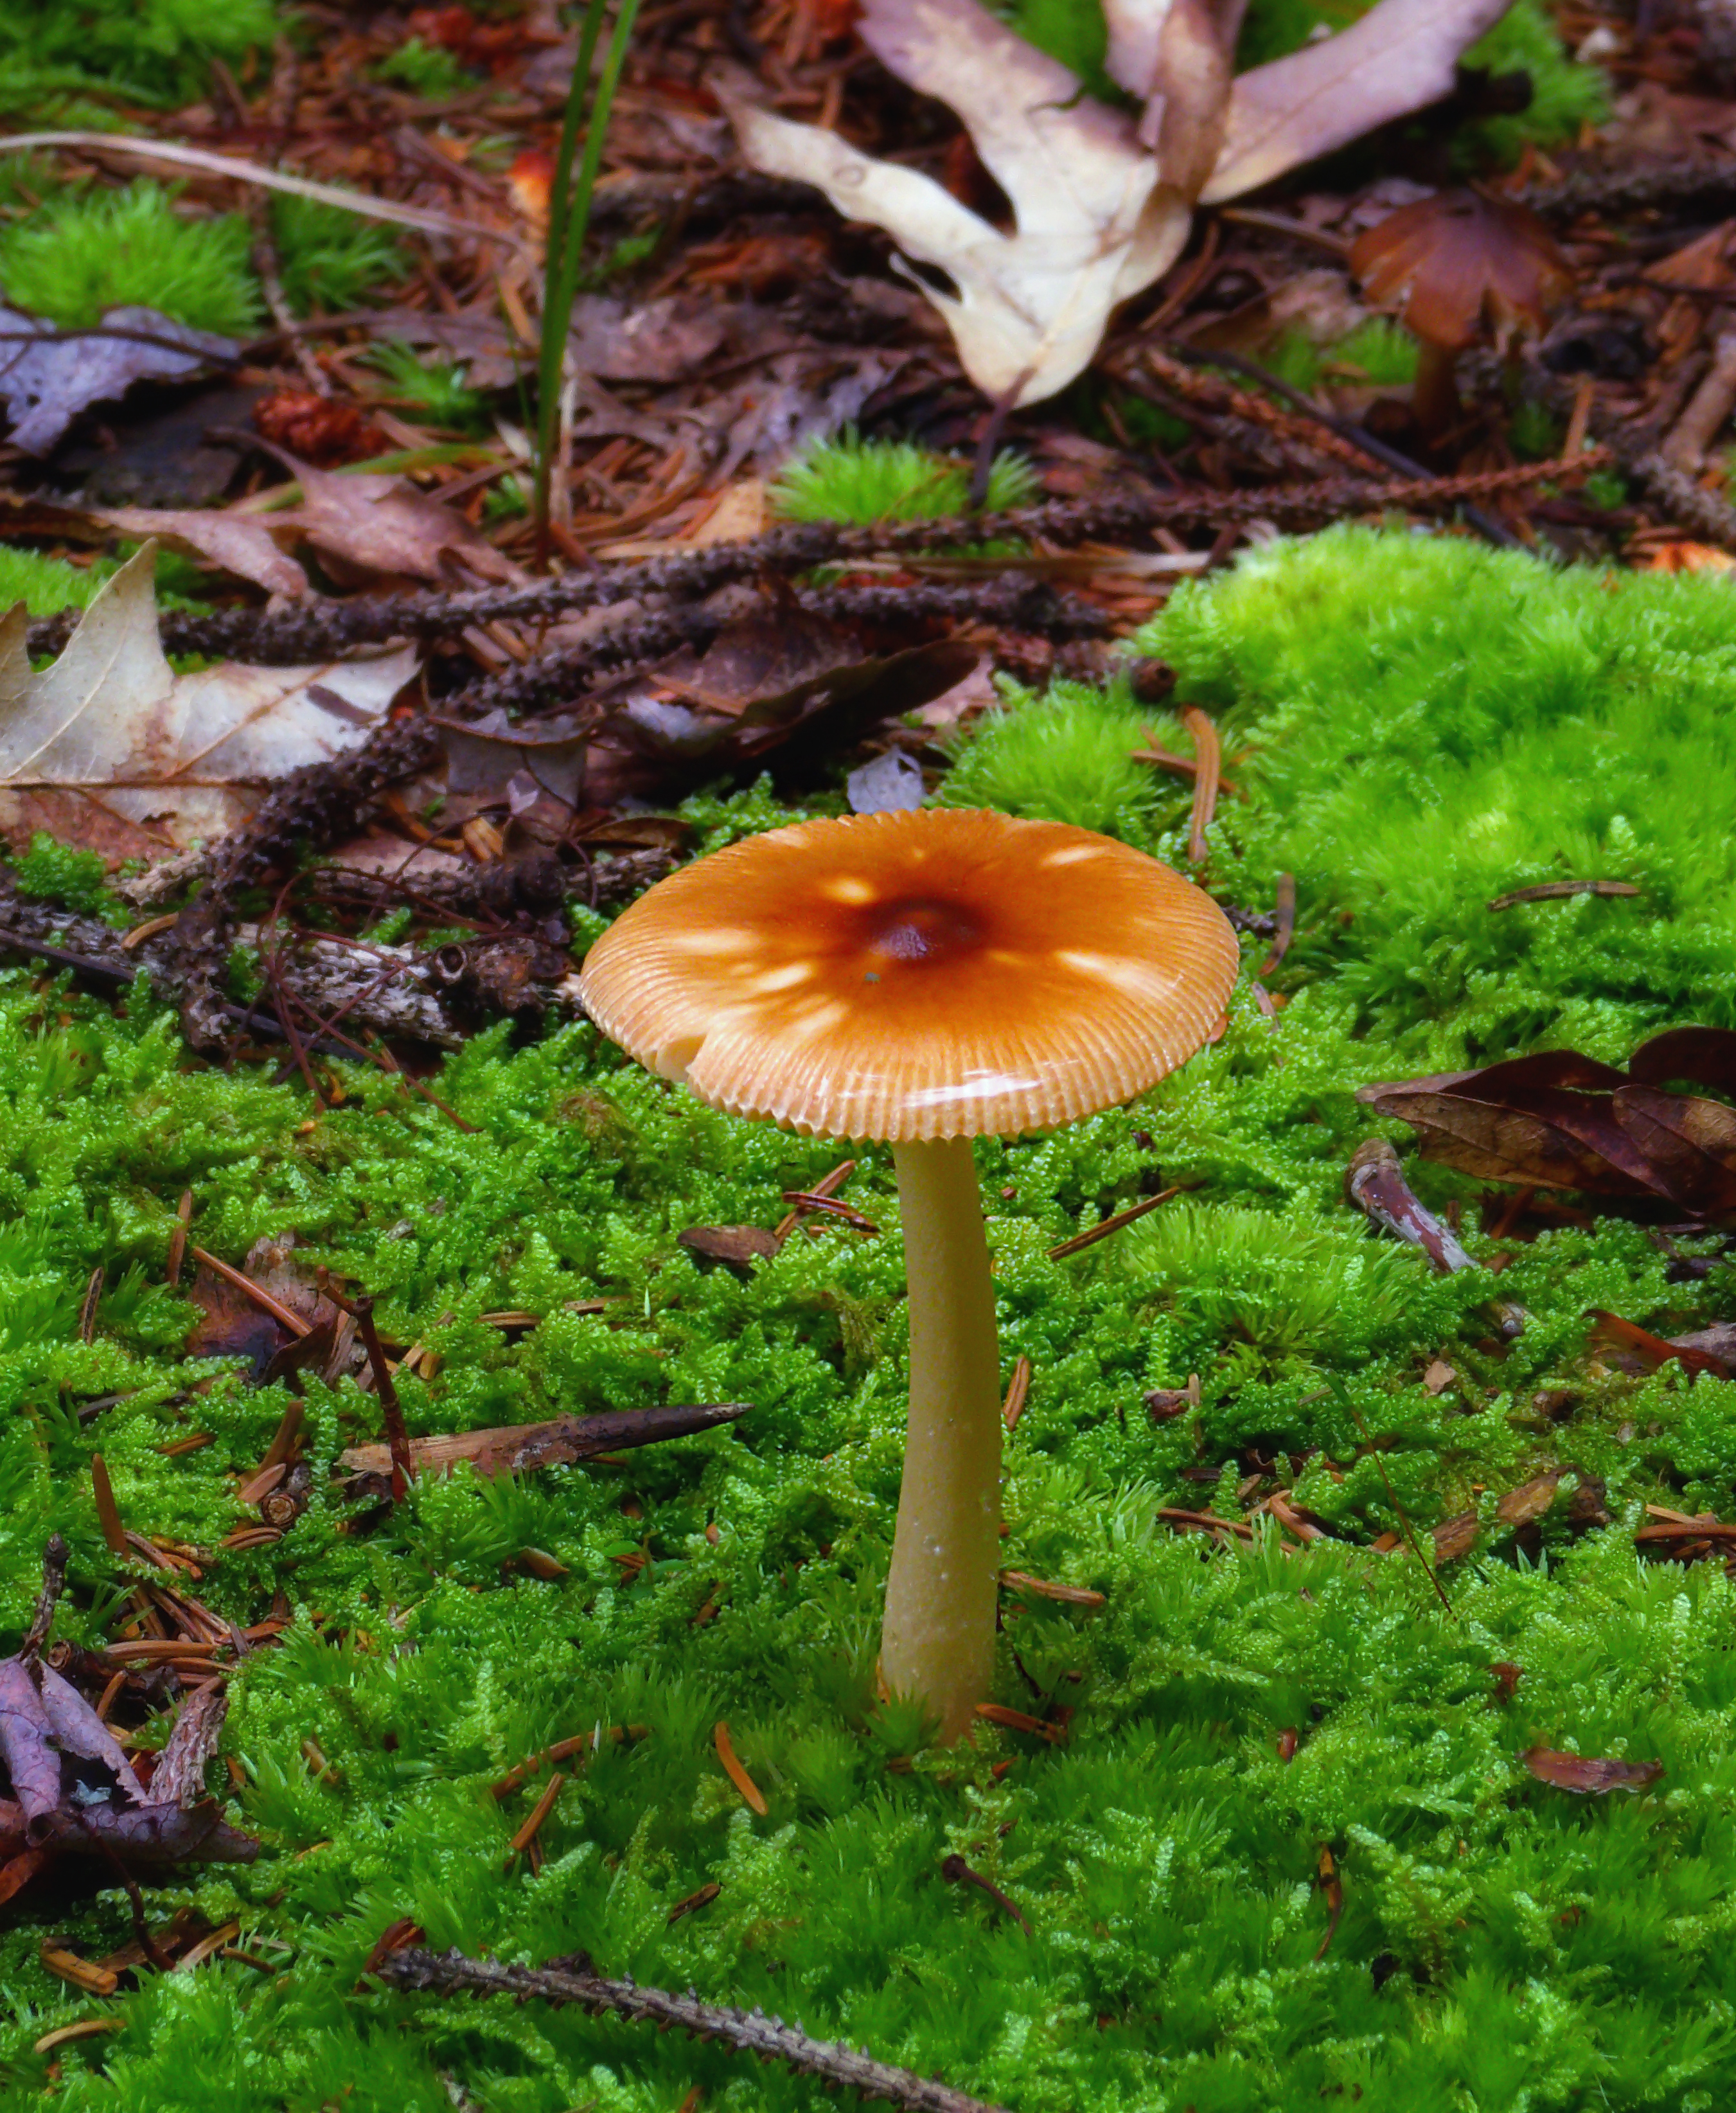
nature, forest, hiking, flower, summer, moss, orange, macro, botany, mushroom, flora, fungus, creativecommons, fungi, clintoncounty, pennsylvaniawilds, pennsylvania, natureconservancy, patnc, woodland, habitat, agaric, bolete, edible mushroom, medicinal mushroom, agaricaceae, penny bun